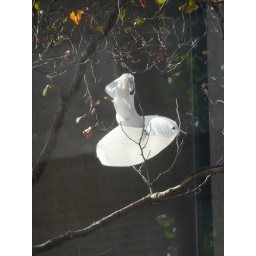
plastic bags stuck in a tree. photo taken from inside a bus